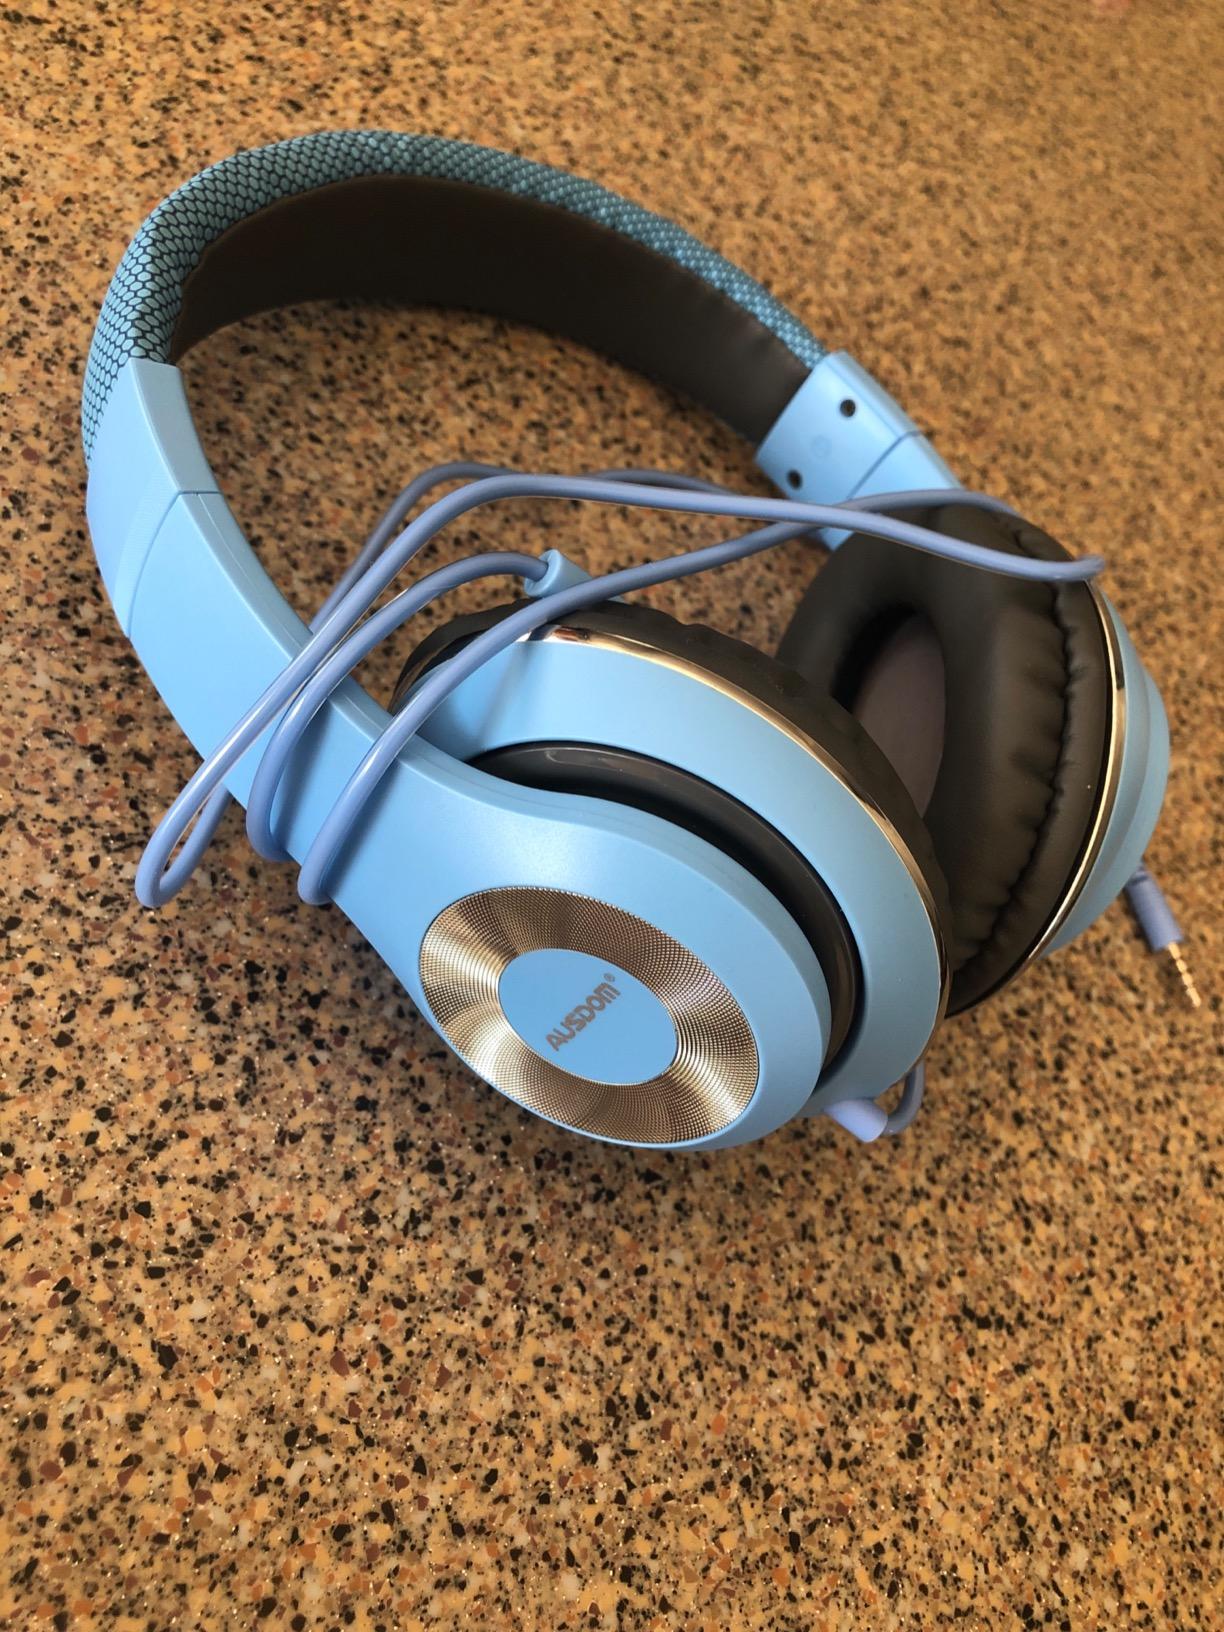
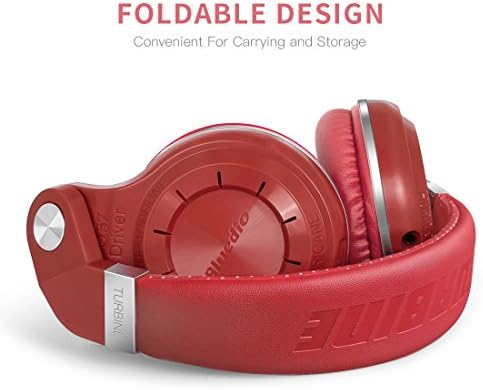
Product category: headphones
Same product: no